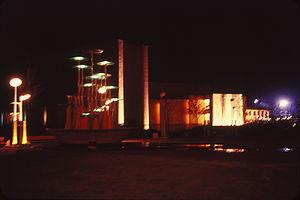
Cité du Havre, l'Expo-Théâtre. La fontaine La Giboulée au premier plan. Expo 67, Montréal, Québec, Canada, mai 1967.
Jean Cartier, né en 1924 à Saint-Jean-sur-Richelieu et mort en 1996, est un céramiste québécois.